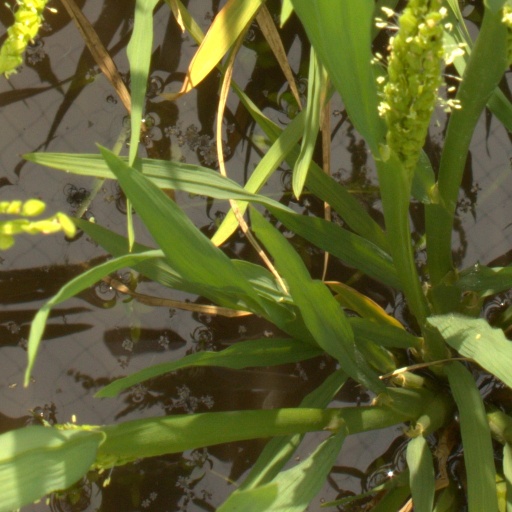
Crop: rice